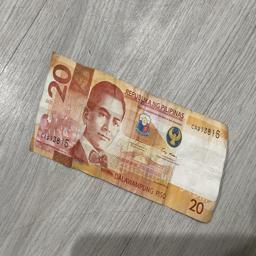
Label: 20_Old_Front